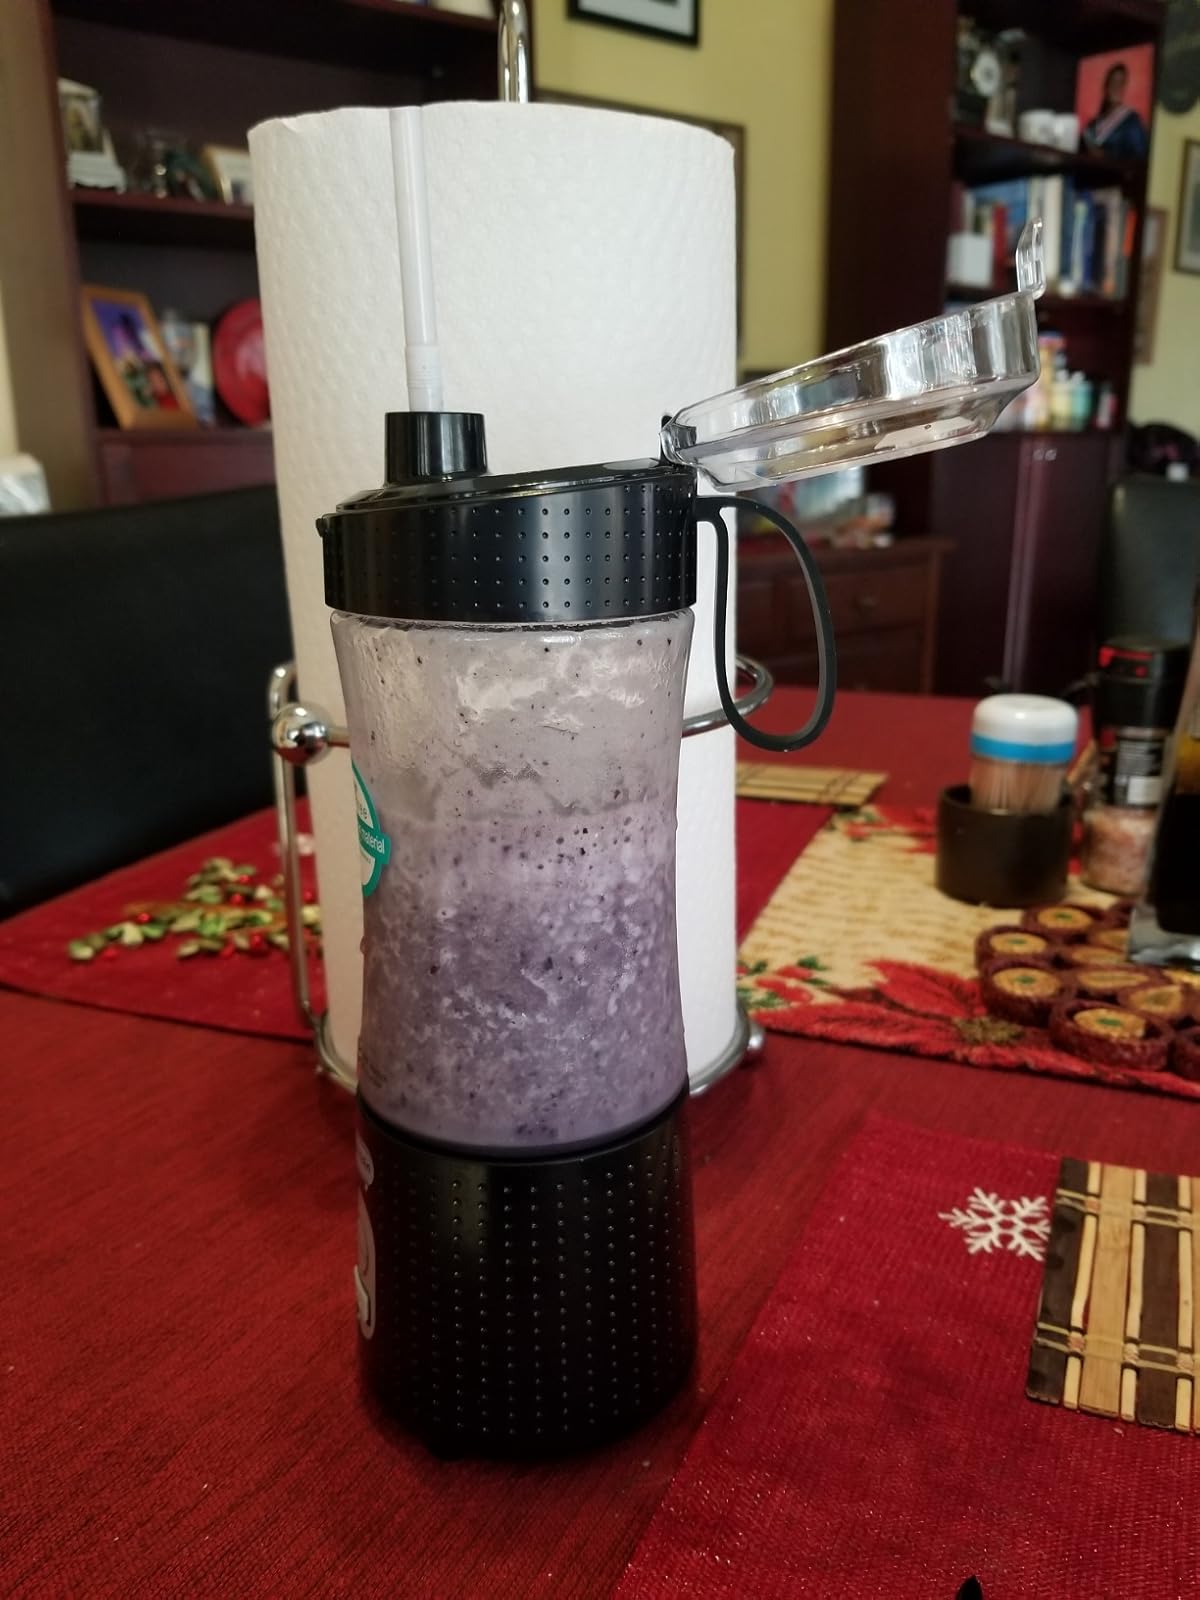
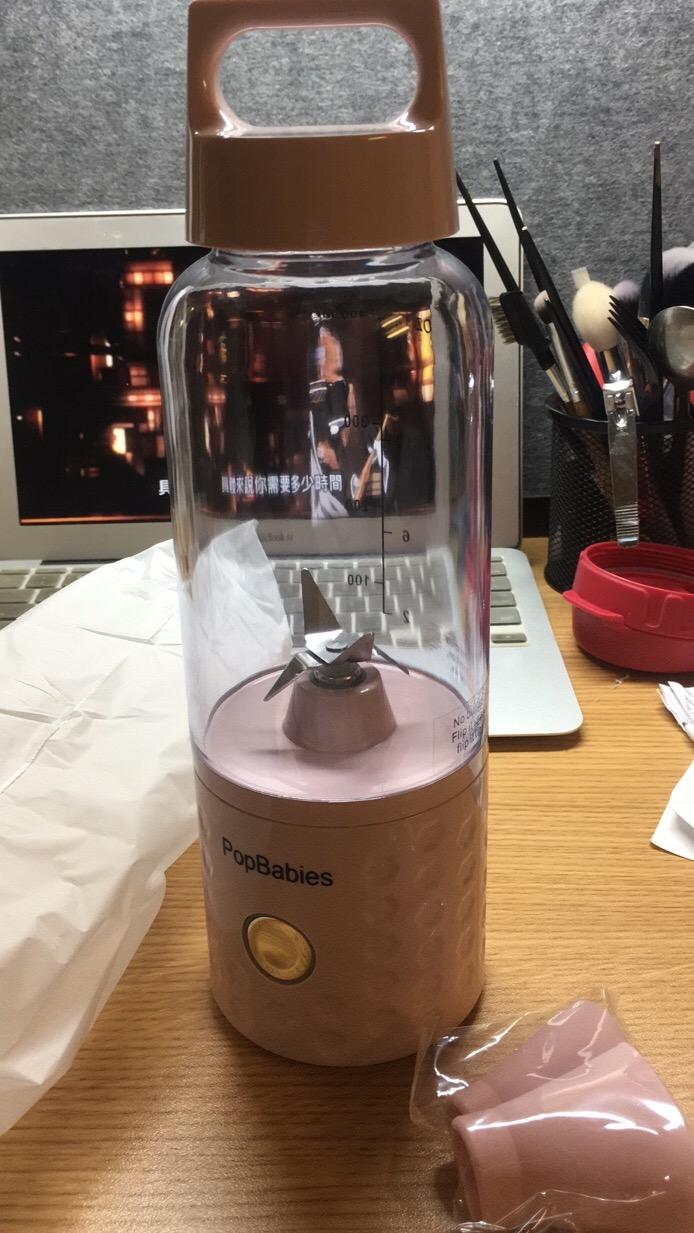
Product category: items_blender
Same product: no